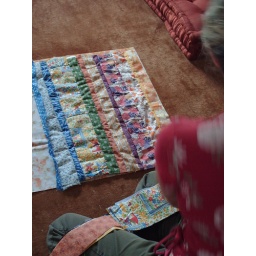
Soon to be a quilted &amp;quot;strip&amp;quot; market bag made by mama